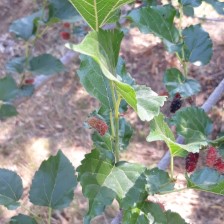
Variety: ChiangMai60